List of Assassin's Creed characters

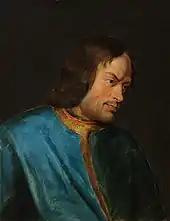

Leonardo di ser Piero da Vinci (15 April 1452 – 2 May 1519) (voiced by Carlos Ferro) was an Italian Renaissance polymath and ally of the Assassin Brotherhood. His lifelong friendship with Ezio begins when Maria has Ezio help Leonardo move some paintings from his new workshop. Leonardo comments that his current work lacks purpose, but Maria is confident that he will go on to do great things. After Ezio's father and brothers are executed, Ezio brings two objects from his father's study to Leonardo: a broken hidden blade and a Codex page written by Altaïr. Leonardo repairs the blade and deciphers the Codex, fascinated by the technological secrets it alludes to. As Ezio continues his Assassin training, Leonardo makes several upgrades to Ezio's weapons and armor, including a poison blade, gun, and poison dart launcher. Some time after Ezio foils the Pazzi conspiracy, Leonardo receives a commission from a Venetian noble, prompting him to set up a new workshop in Venice. As Ezio had his own business in the city, he accompanies him. Leonardo develops an interest in flight, and invents an experimental flying machine, which Ezio uses on one of his missions. After seeing the Apple of Eden, Leonardo marvels at the futuristic visions it shows him. He then develops an interest in Pythagoras's findings, and is able to create a map leading to a temple built by his followers. Leonardo is blackmailed by Cesare Borgia into designing Templar war machines, but secretly continues to support Ezio until he is kidnapped by a third party, the Cult of Hermes, who want him to lead them to the Temple of Pythagoras. He is rescued by Ezio and explores the temple, fascinated by the numeric codes found within. Although Leonardo does not appear in "", its novelization describes him dying peacefully at his home in Amboise, with his friends, including Ezio, at his side. In "Assassin's Creed III", the Davenport Homestead's residential carpenter obtains some of Leonardo's blueprints and, at 's request, builds a prototype replica of the original flying machine.